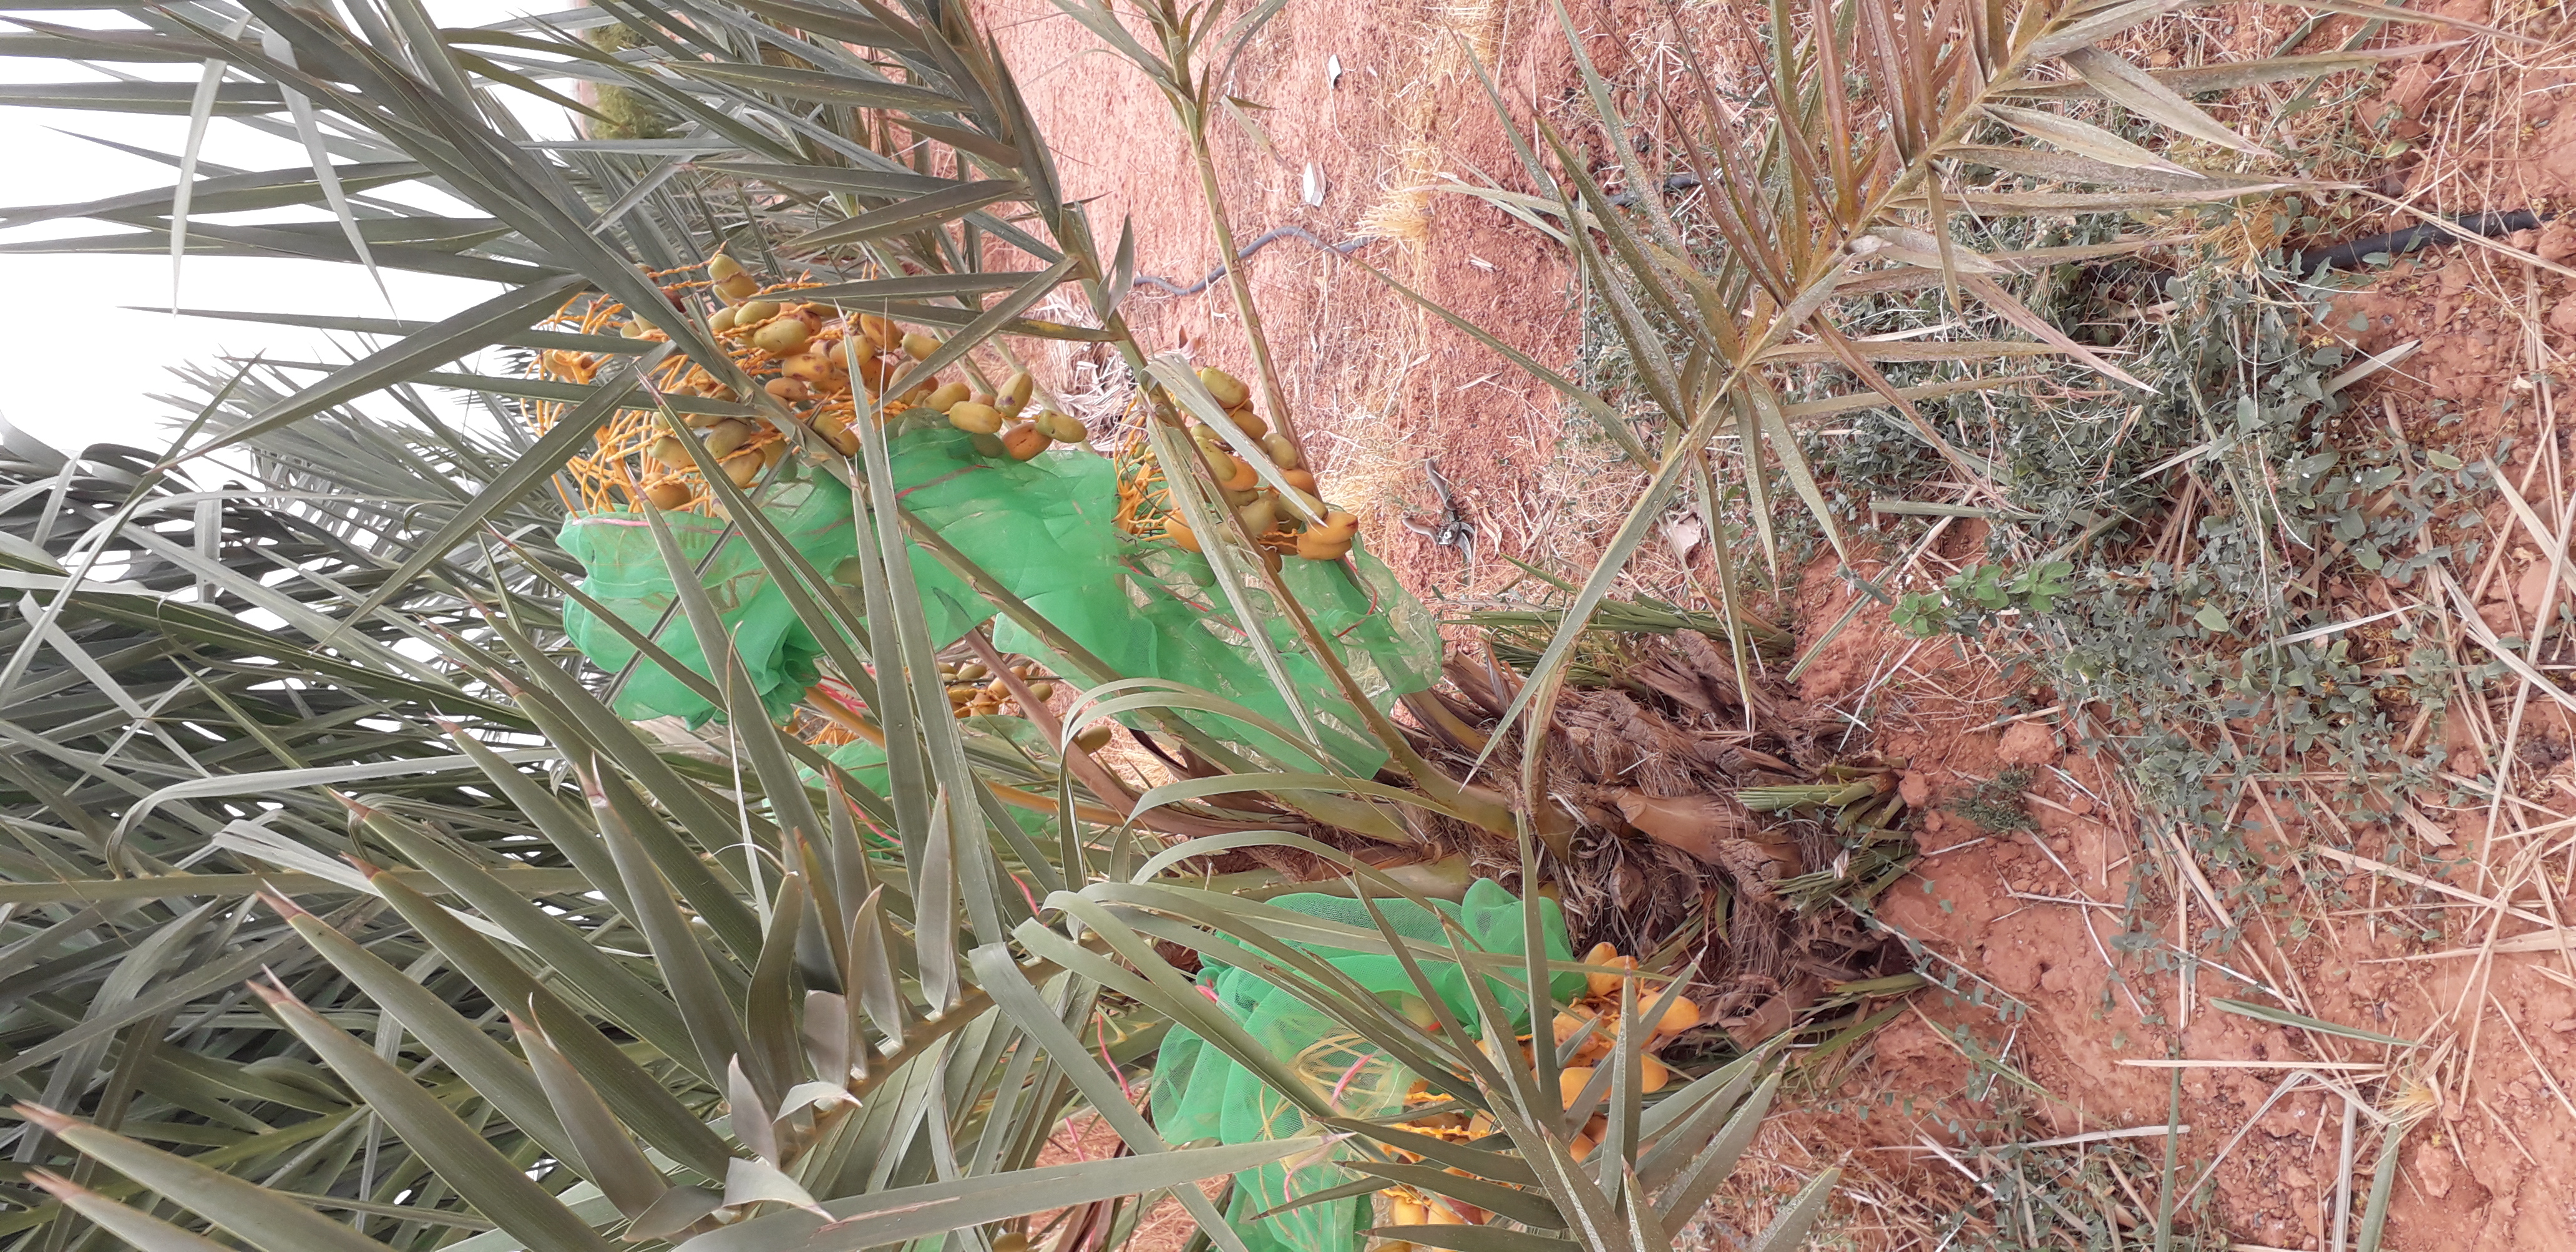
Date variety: Boumajhoul